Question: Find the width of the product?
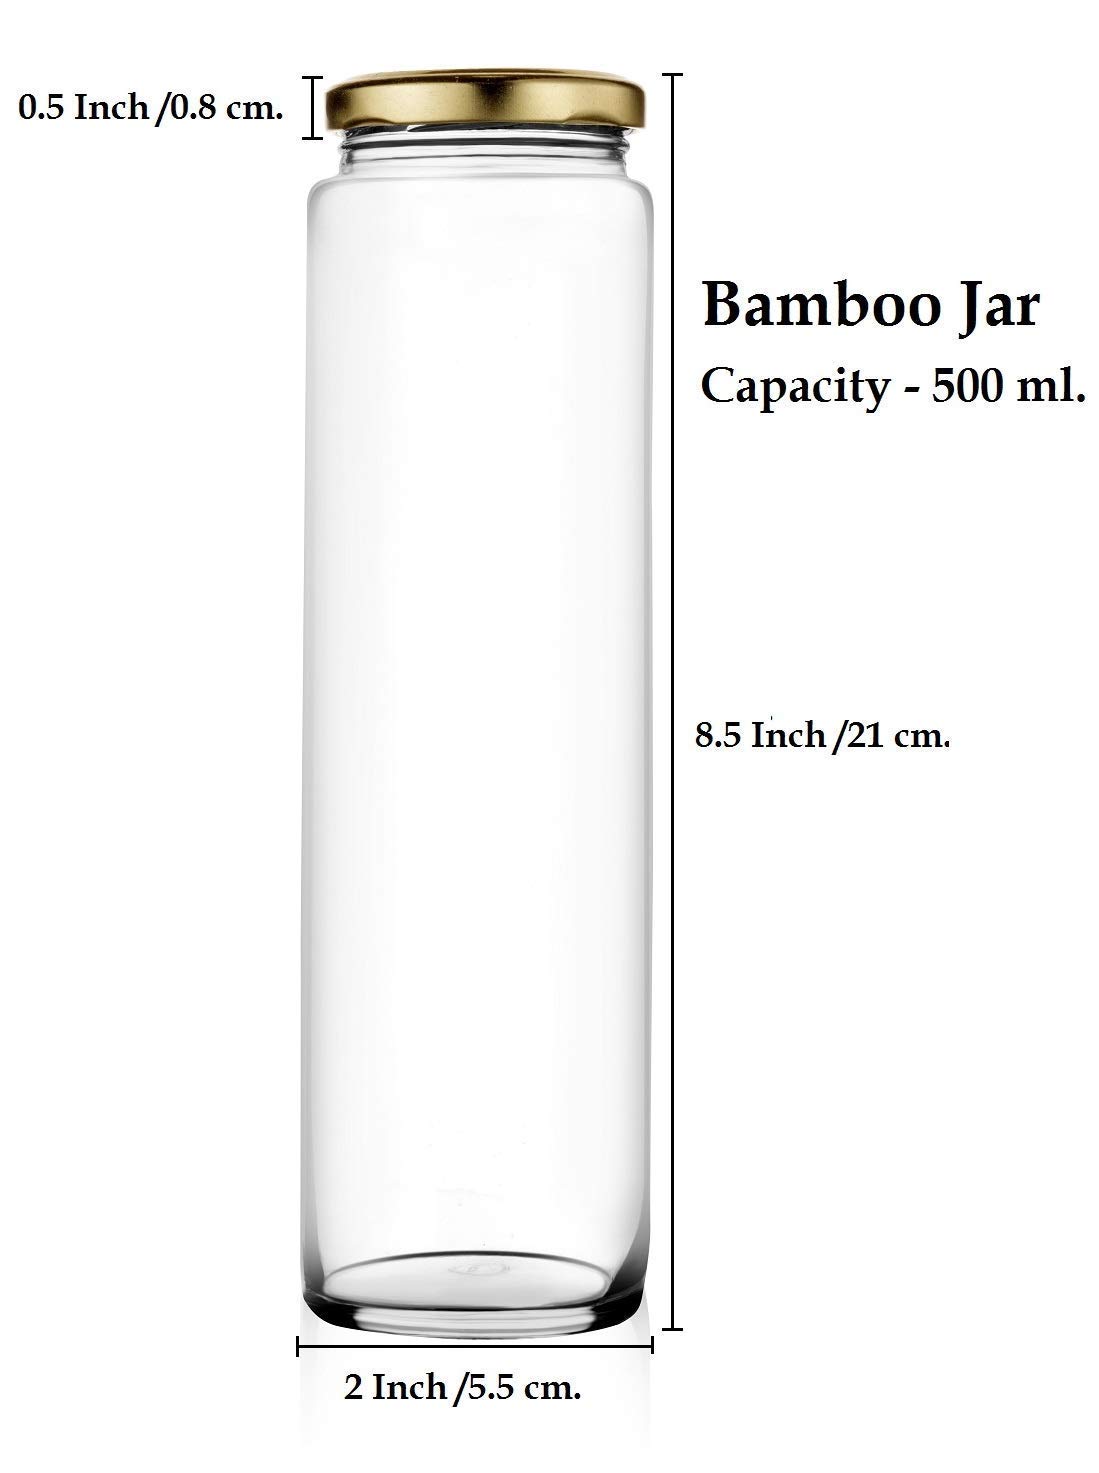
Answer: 2.0 inch